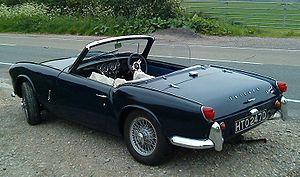
La Triumph Spitfire est une automobile de type roadster à deux places et moteur 4 cylindres en ligne, construite de 1962 à 1980 par le constructeur automobile britannique Triumph, conçue par Harry Webster, et munie d’une carrosserie dessinée par Giovanni Michelotti. Prévue pour être une voiture de sport à bon marché, elle est basée sur la Triumph Herald, une petite berline. La Triumph GT6, un coupé à moteur 6 cylindres, en est dérivée.